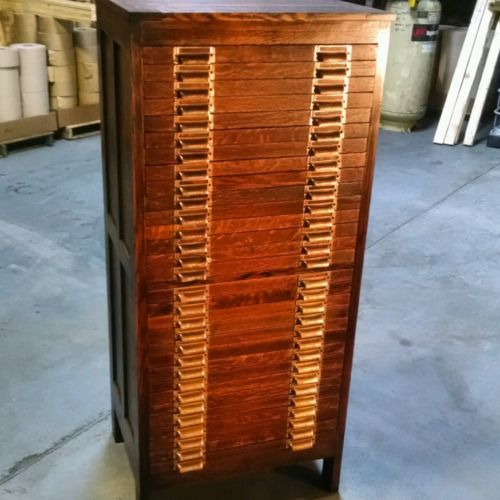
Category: cabinet